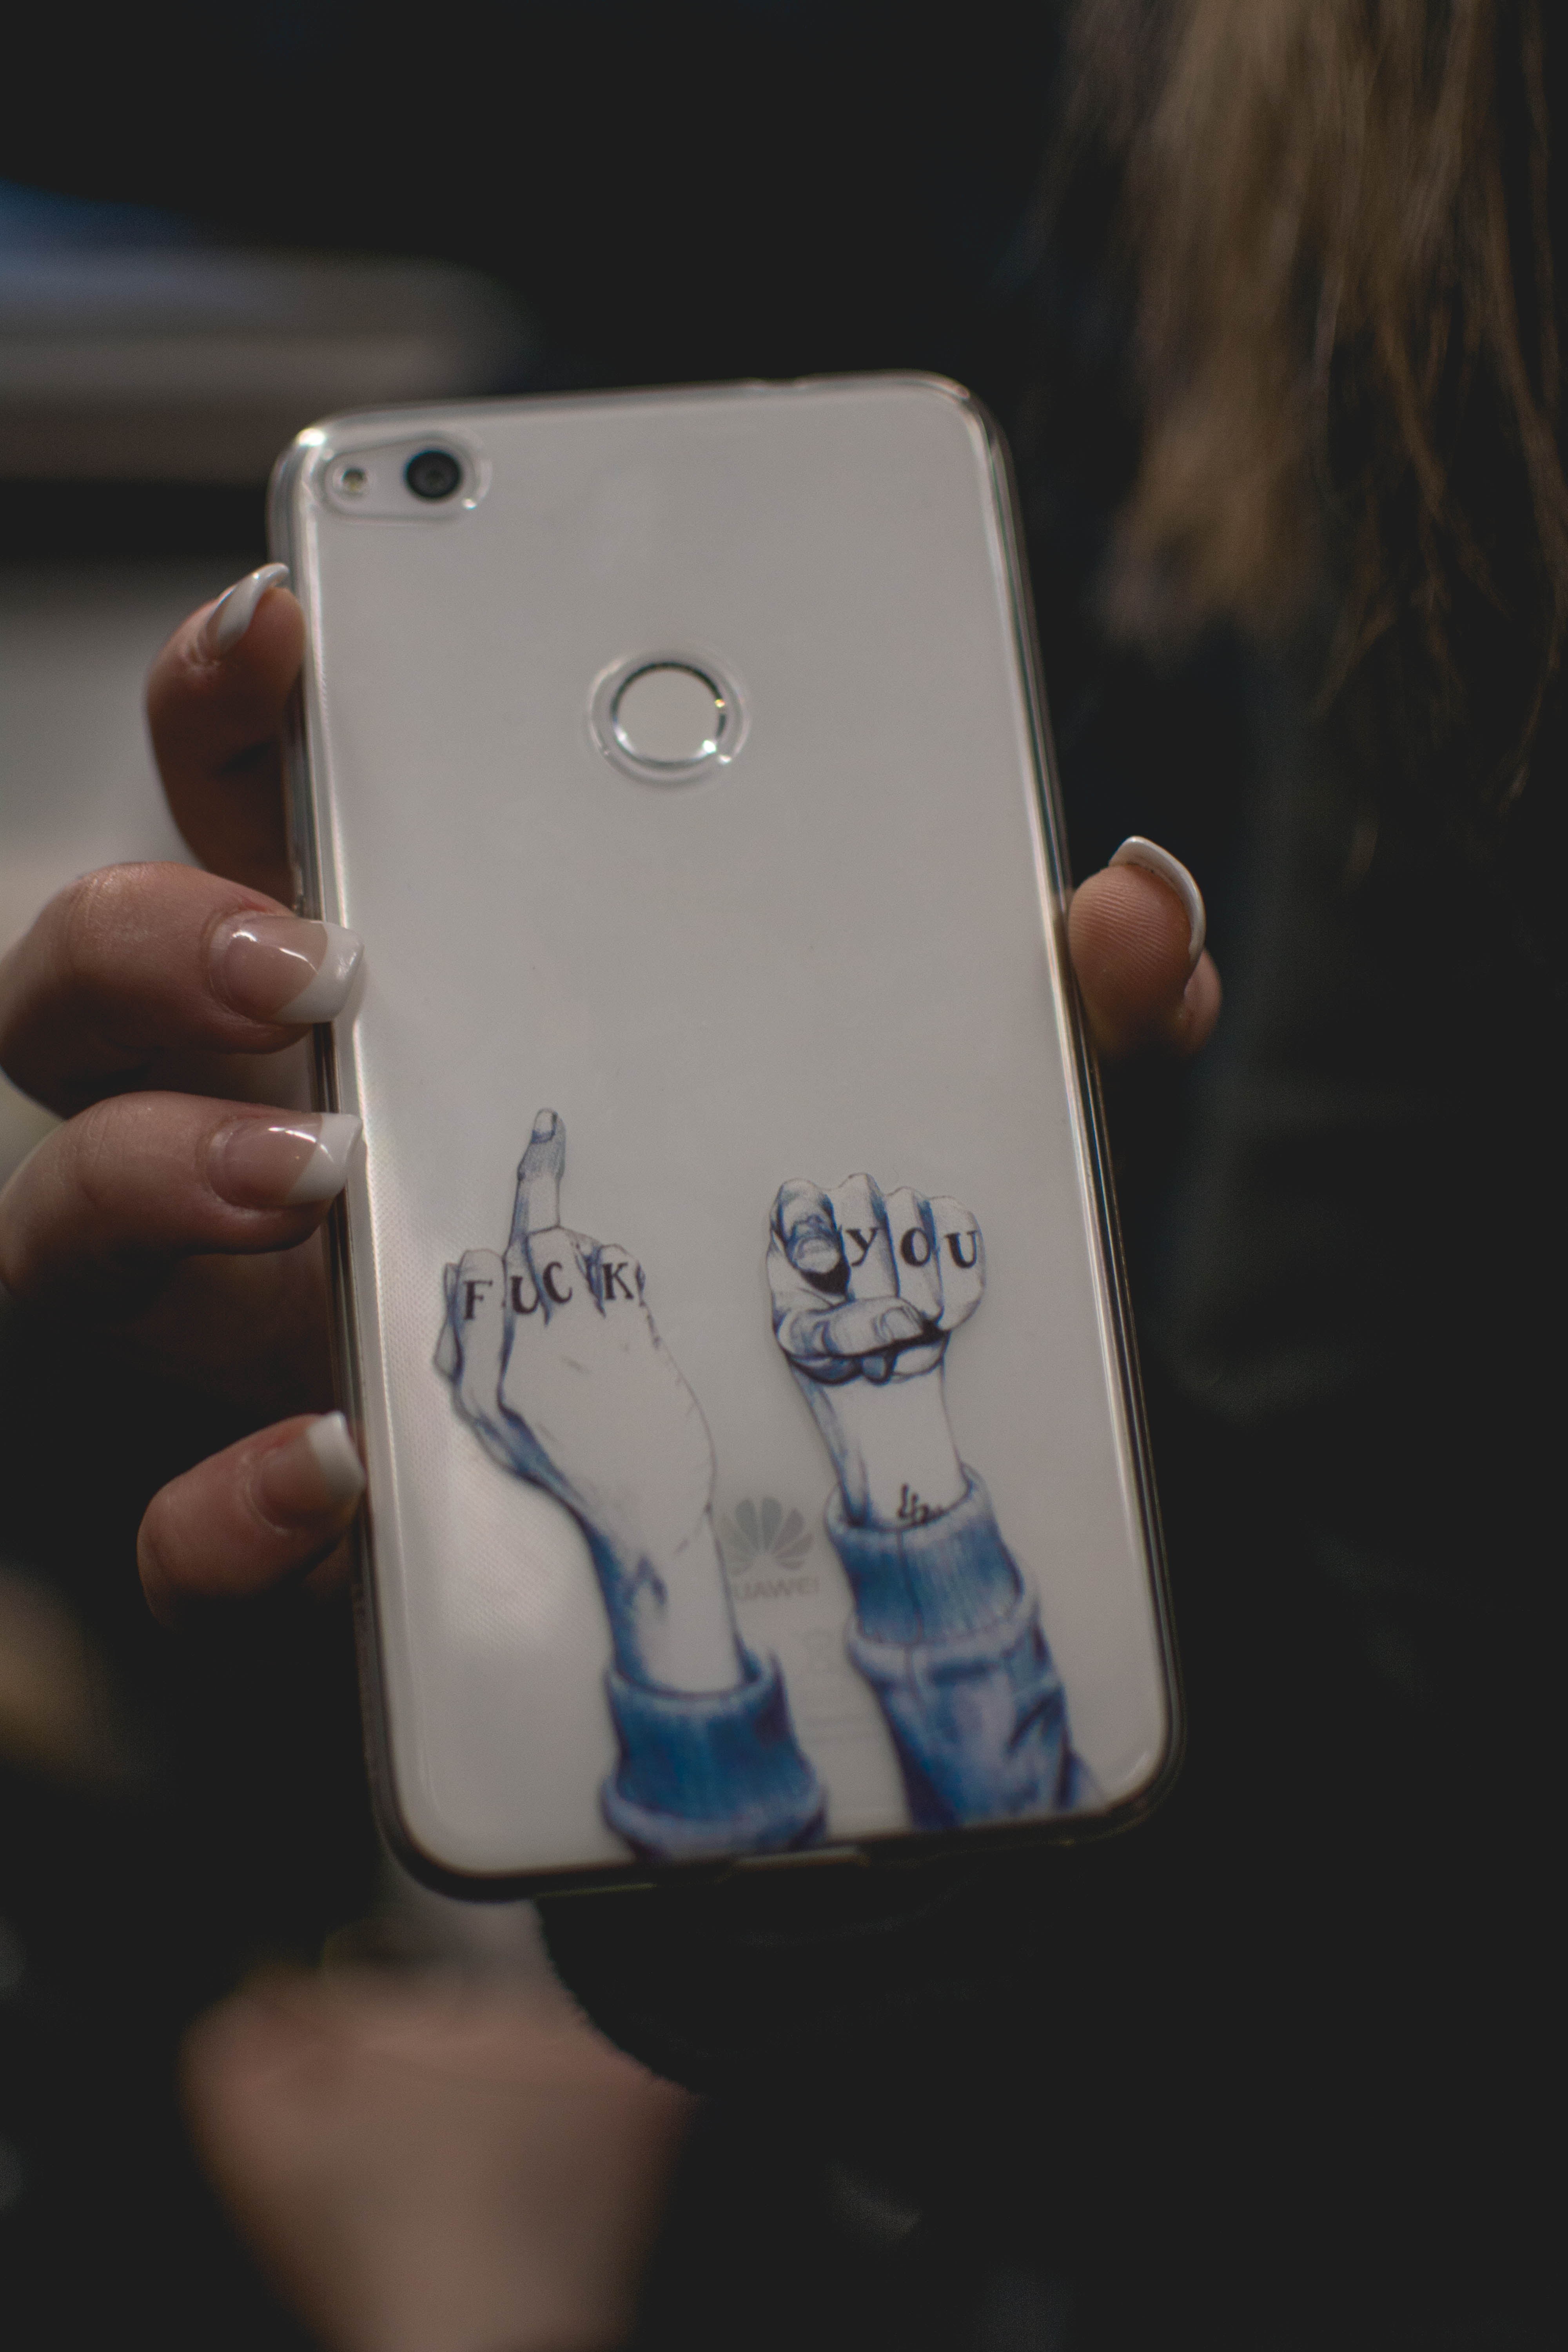
white, gadget, communication device, mobile phone, smartphone, electronic device, technology, portable communications device, hand, Material property, finger, iphone, electronics, gesture, mobile phone accessories